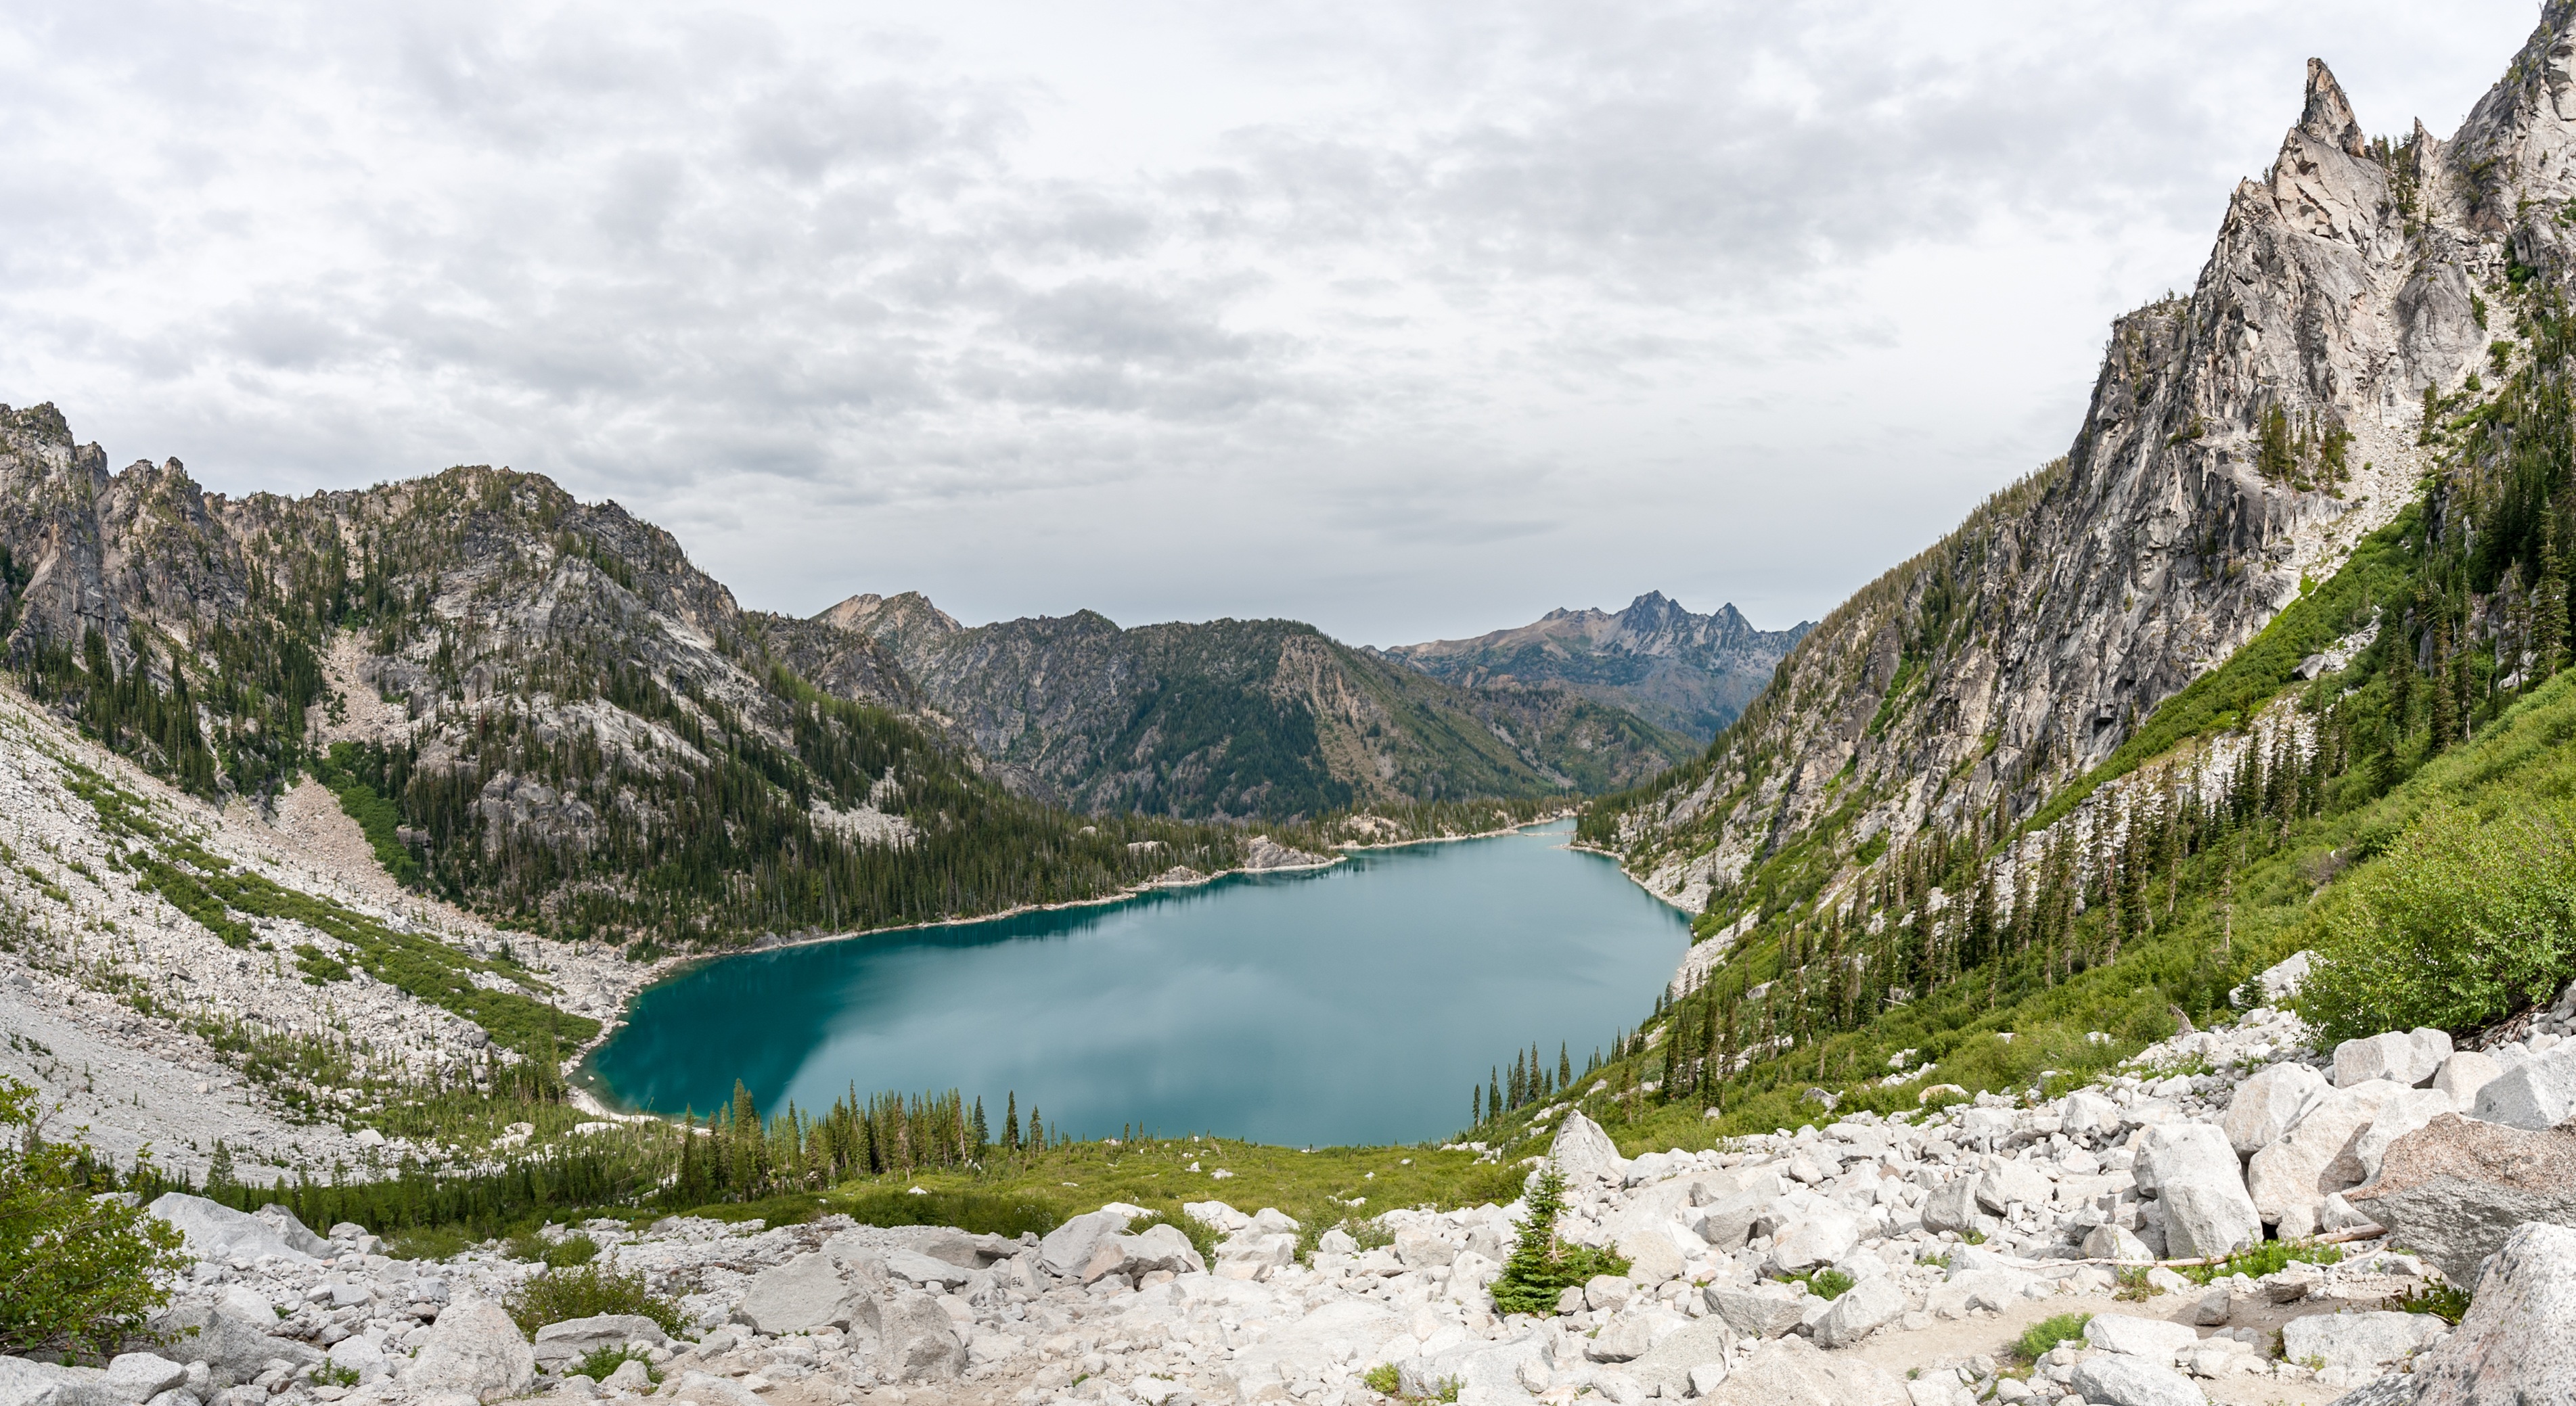
landscape, water, nature, walking, mountain, lake, adventure, valley, mountain range, vacation, scenic, glacier, rocky, fjord, reservoir, ridge, rocks, outdoors, alps, backpacking, plateau, cirque, moraine, landform, mountain pass, geographical feature, mountainous landforms, glacial landform